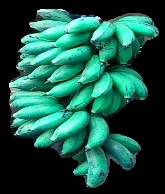
Variety: rasbale
Grade: grade3